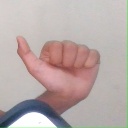
अक्षर: त